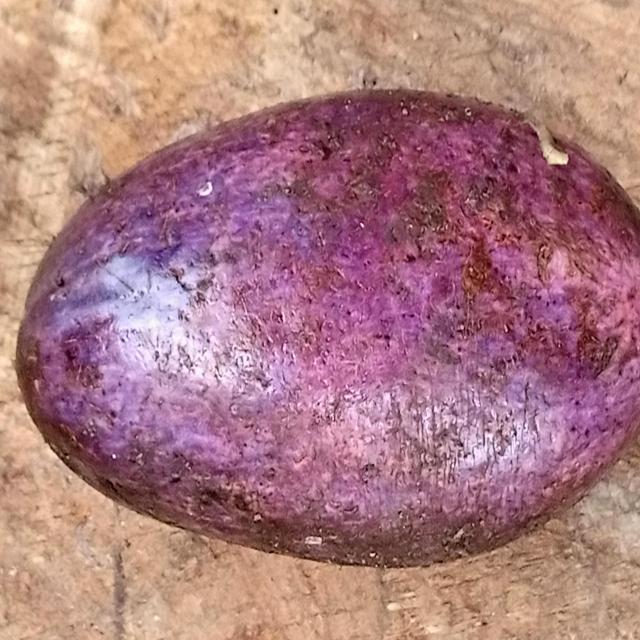
Plum grade: unaffected